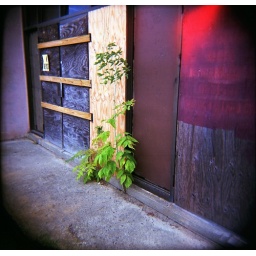
A young tree clings to a decaying building in North Cambridge.